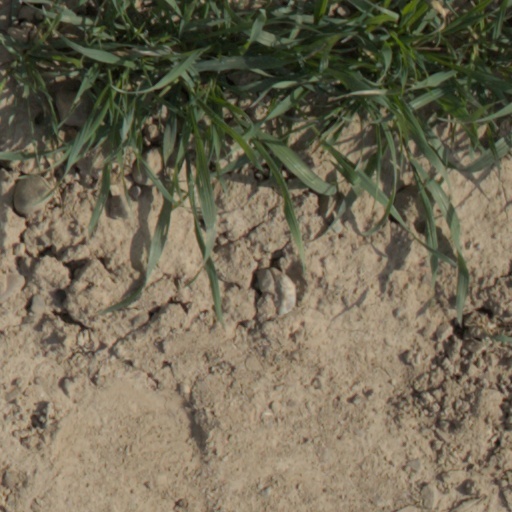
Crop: wheat